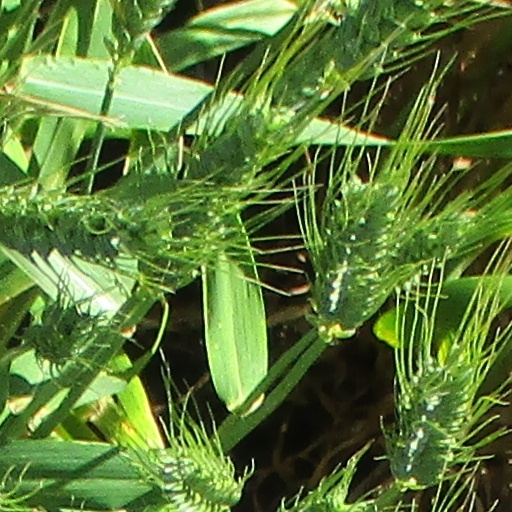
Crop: wheat